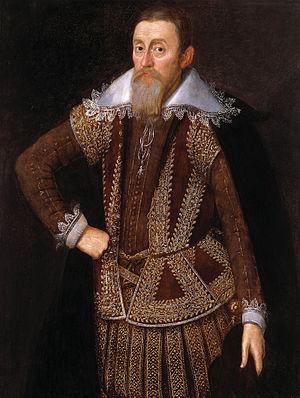
William Parker, 5ᵉ baron Monteagle et 13ᵉ baron Morley, est un pair britannique qui révèle la conspiration des poudres.